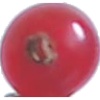
Label: Redcurrant 1